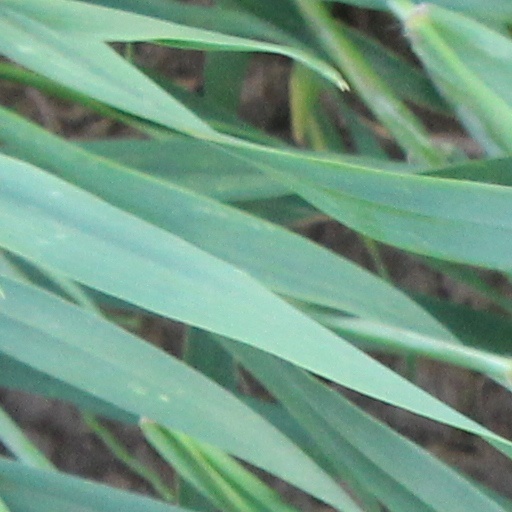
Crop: wheat